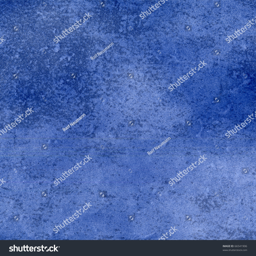
texture of a blue pottery as a background